Ryan Webb

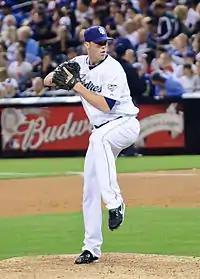
Webb pitching for the San Diego Padres in 2010

On July 5, 2009, Webb was traded to the San Diego Padres as part of a trade involving Scott Hairston, and was added to the Major League roster. In 28 games with the Padres, he went 2-1 with a 3.86 ERA and 6 holds, striking out 19 in 25.2 innings. Webb opened 2010 with Triple-A Portland, where he pitched in 8 games before being recalled on May 4 to replace the injured Sean Gallagher. When Gallagher returned on May 28, it was Adam Russell who was optioned. Webb was sent down on August 7, and returned for one game on August 20 before being sent down the next day. He was recalled when the rosters expanded on September 1. In 54 games with San Diego in 2010, he went 3-1 with a 2.90 ERA and 9 holds, striking out 44 in 59 innings.